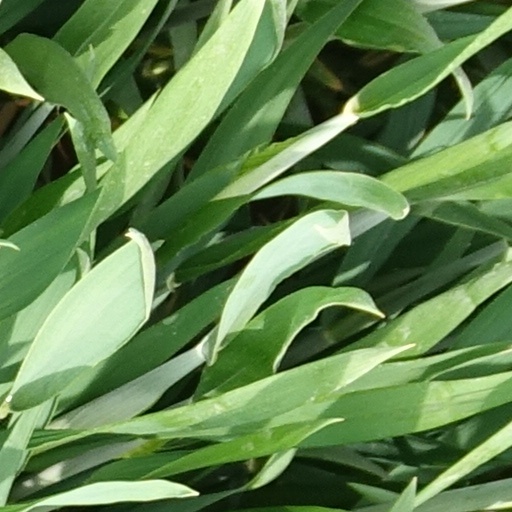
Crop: wheat